Jeff, Who Lives at Home

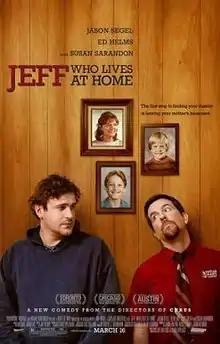
Theatrical release poster

Jeff, Who Lives at Home is a 2011 American comedy-drama film written and directed by Jay and Mark Duplass, starring Jason Segel and Ed Helms, and co-starring Judy Greer and Susan Sarandon. The film premiered on September 14, 2011, at the 2011 Toronto International Film Festival and then saw a limited release in the United States and Canada on March 16, 2012, after having been pushed back from the original date of March 2. The film received praise for its humor, but grossed only $4.7 million worldwide against a $7.5 million budget.